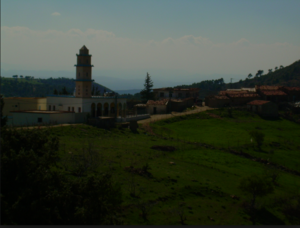
Agouillal - mosque Agouillal
Agouilal est un village de Kabylie située dans la commune d'aâdjiva, daira de Vachlul, wilaya de Bouira en Algérie.